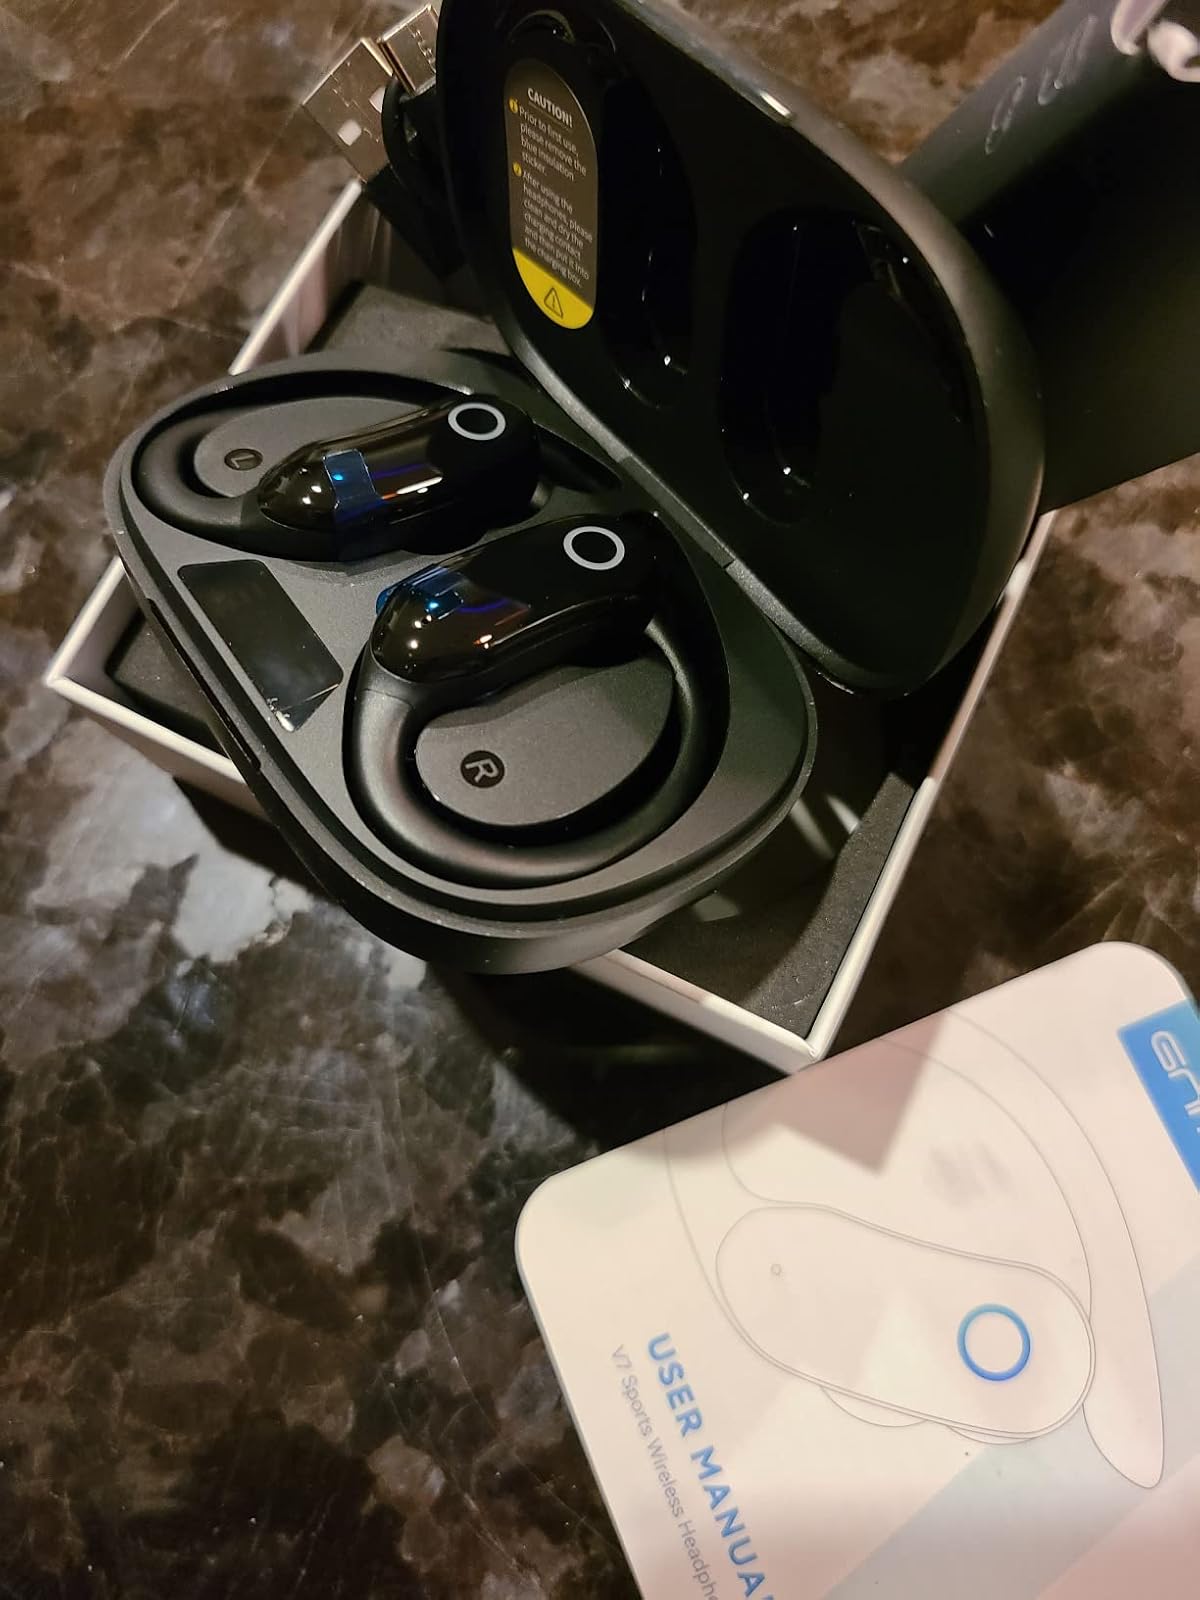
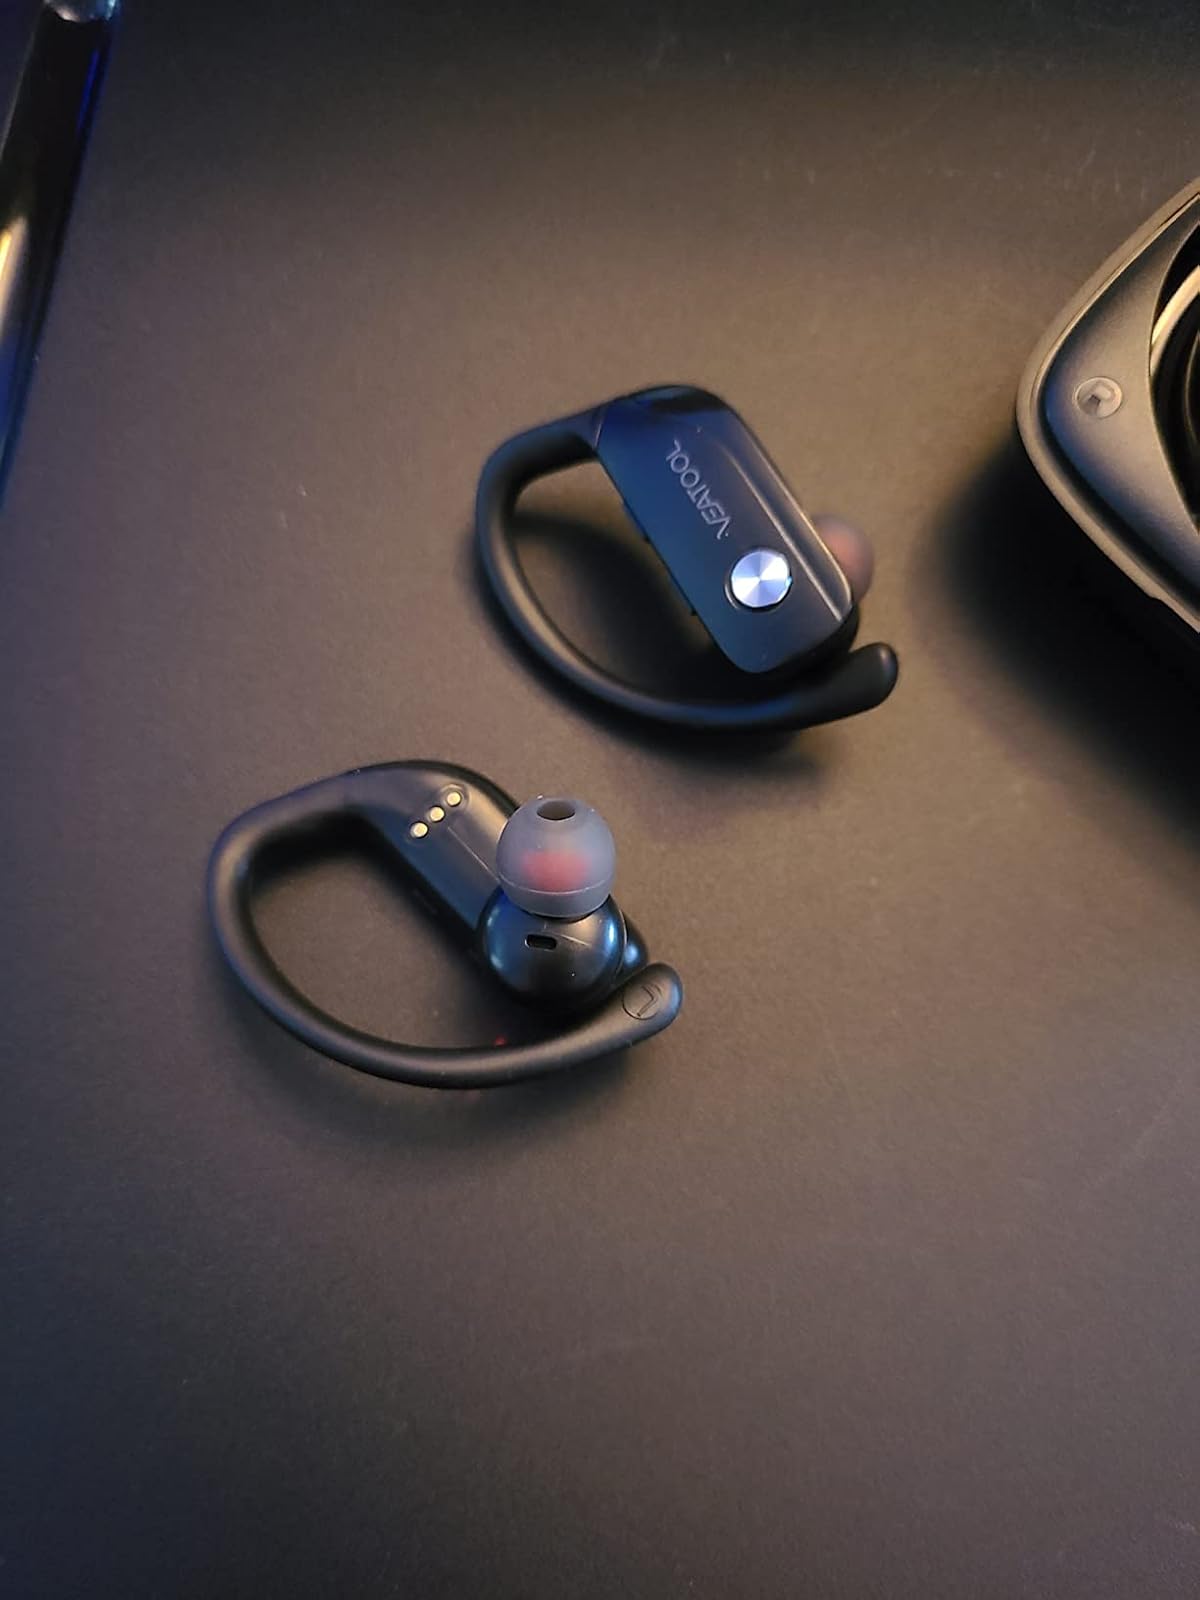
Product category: earbuds
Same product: no